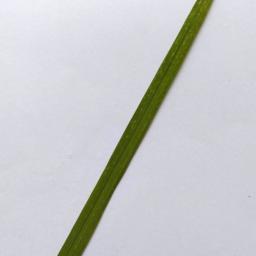
Label: Rice___Healthy